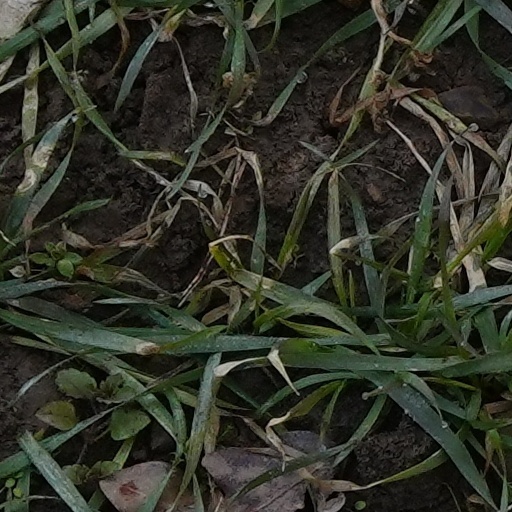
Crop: wheat